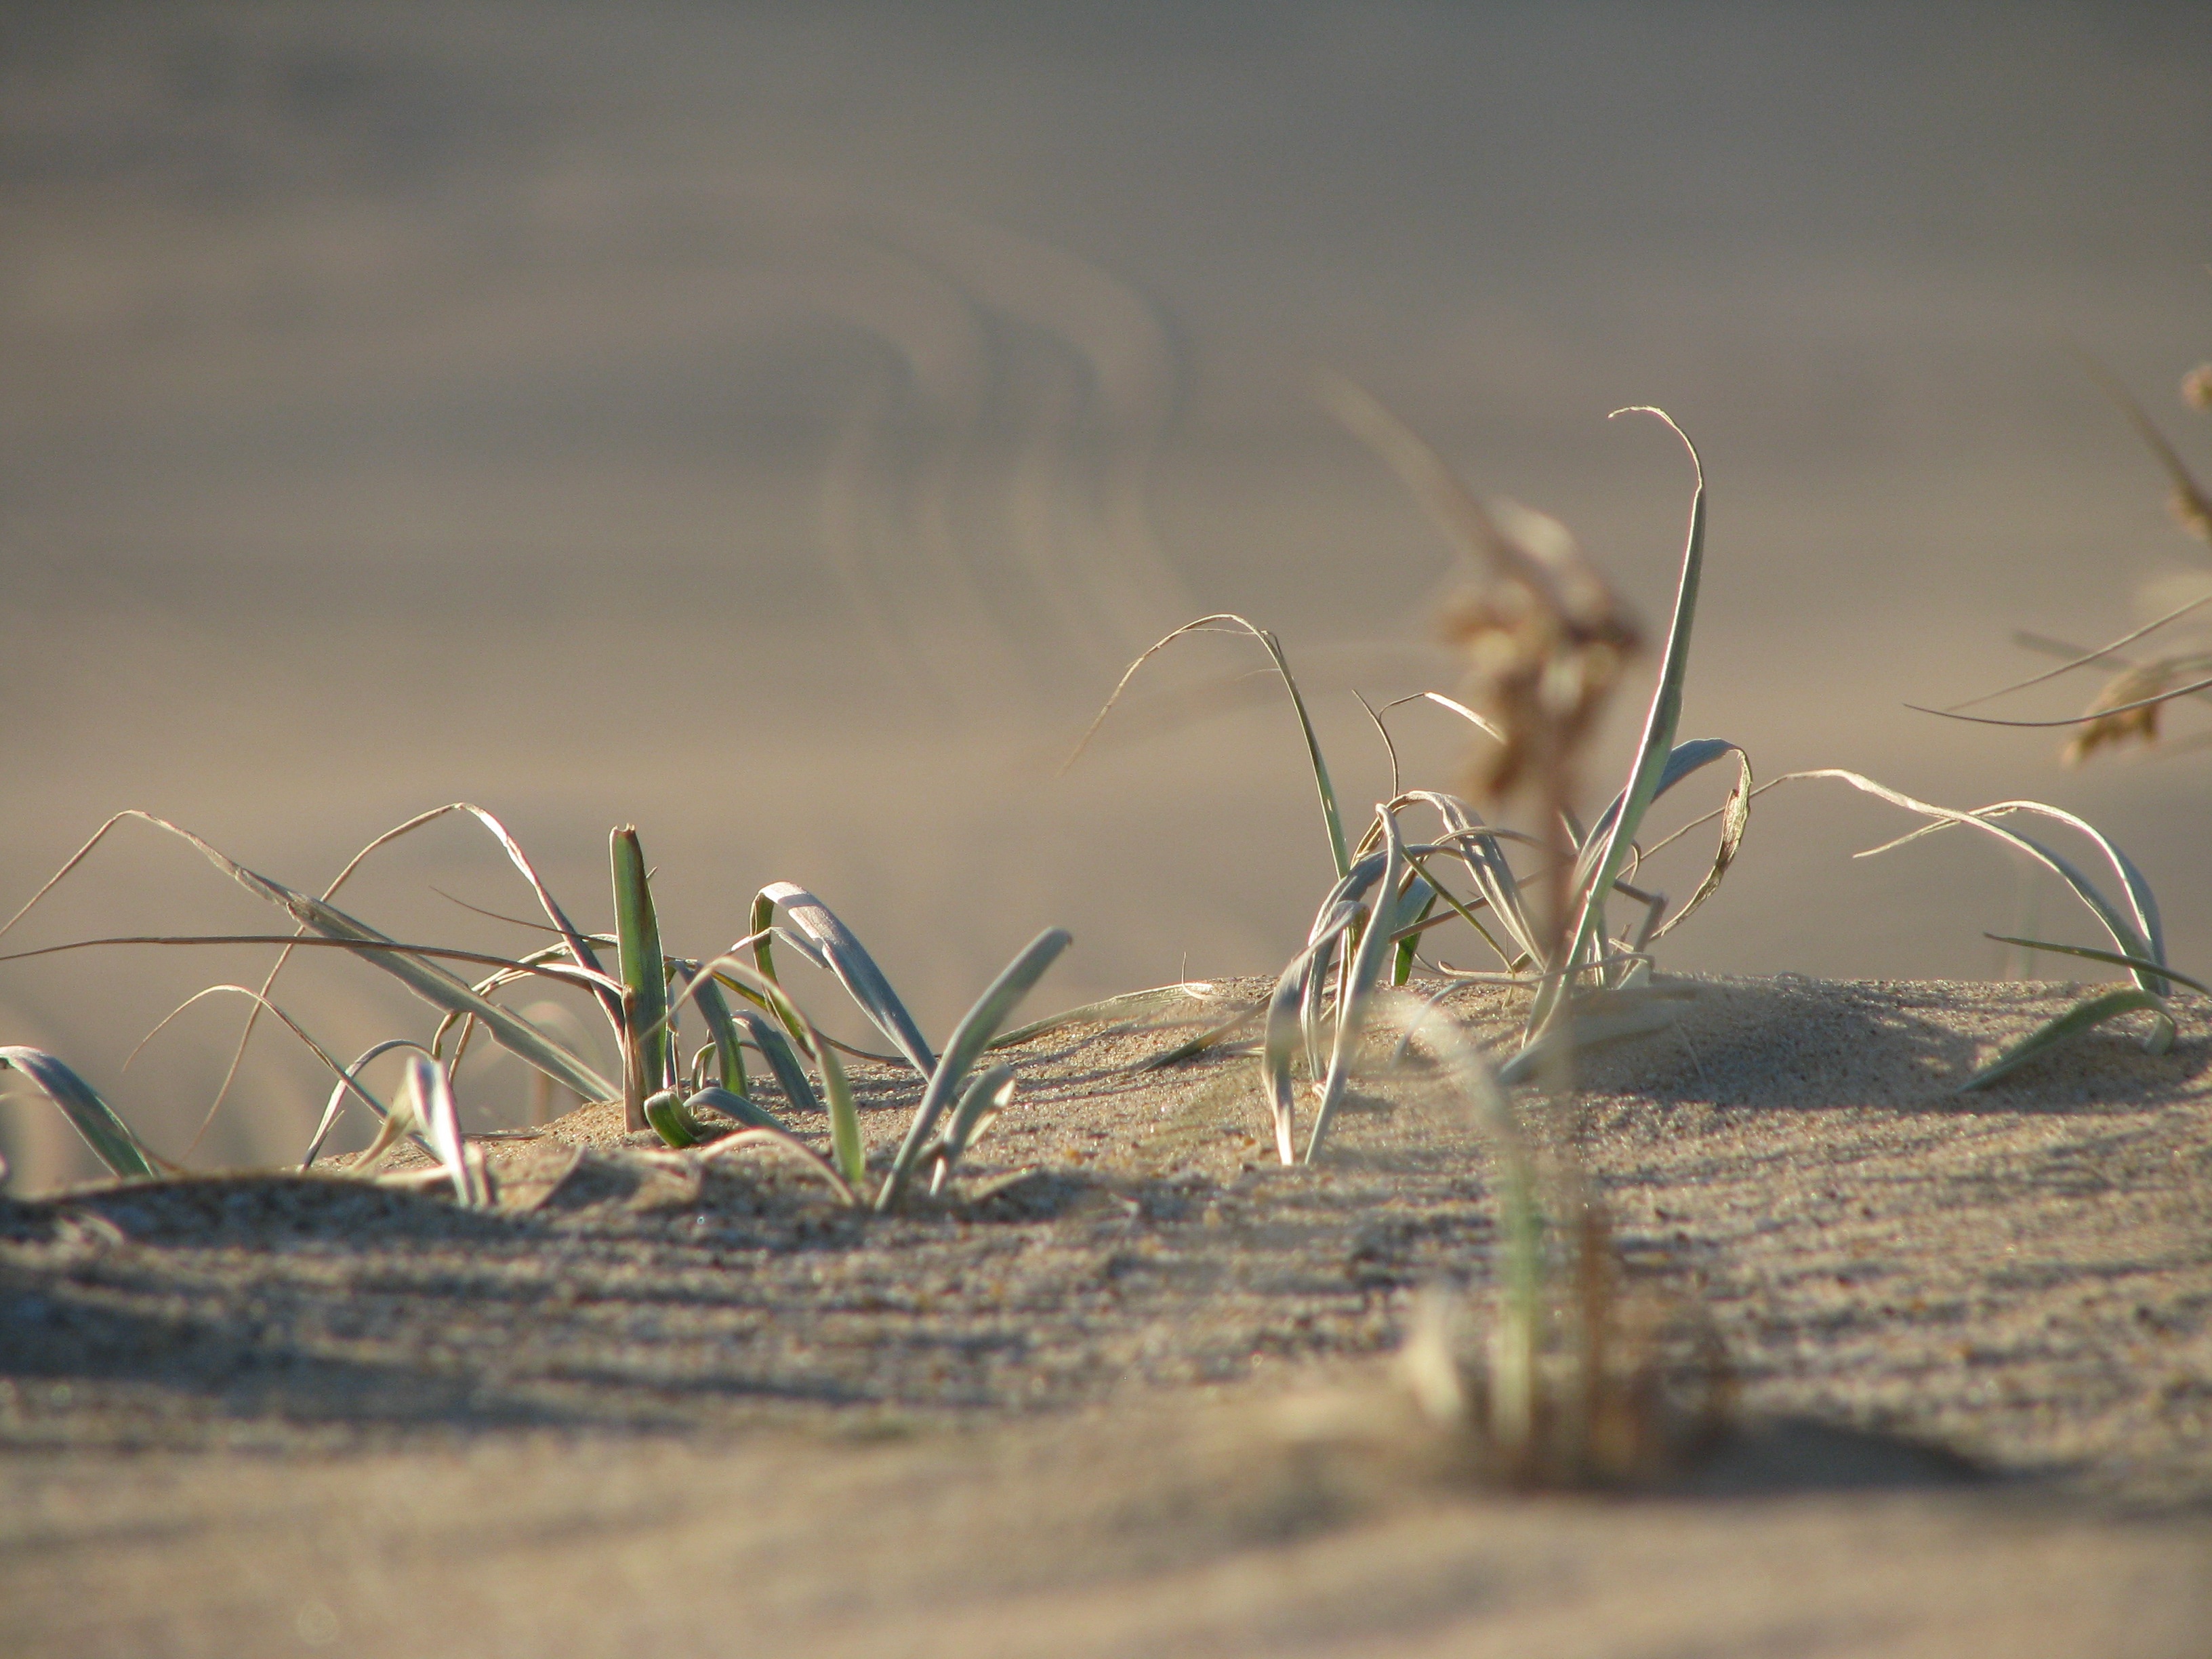
landscape, sea, nature, grass, sand, branch, ground, sunlight, morning, leaf, arid, desert, dune, flower, wind, frost, summer, dry, flora, close up, drought, macro photography, barron, atmospheric phenomenon, grass family